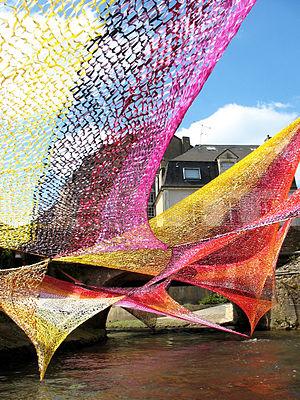
Sortilège - Festival Artec - La Ferté Bernard - mai 2010
Édith Meusnier est une artiste-plasticienne contemporaine française, née le 7 juin 1950 en France.
Les arts plastiques sont le regroupement de toutes les pratiques ou activités donnant une représentation artistique, esthétique ou poétique, au travers de formes et de volumes. C'est une matière qui prend toutes les formes possibles.